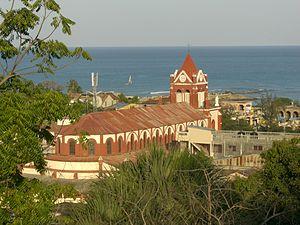
Le diocèse de Jérémie est une circonscription territoriale de l'Église catholique en Haïti dans le département de la Grand'Anse. Il fait partie de la province ecclésiastique de Port-au-Prince.
Cet article recense les cathédrales d'Haïti.
La cathédrale Saint-Louis-Roi-de-France est un édifice religieux situé dans la ville de Jérémie à Haïti.
Jérémie est une commune d'Haïti, chef-lieu du département de Grand'Anse, arrondissement de Jérémie.